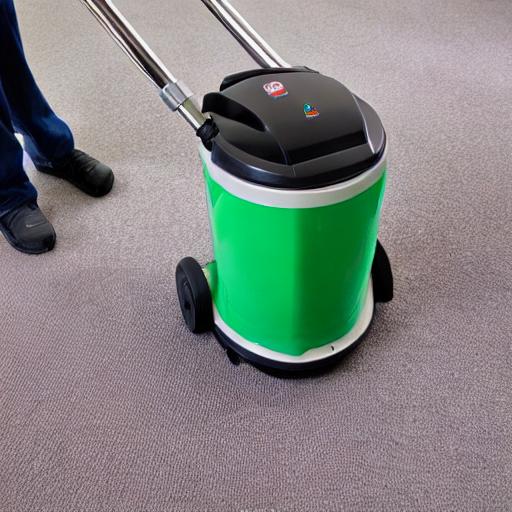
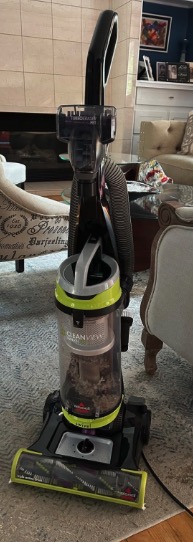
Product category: items_vacuum
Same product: no